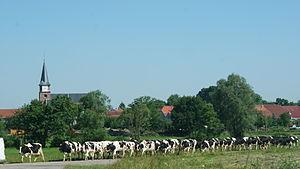
Sortie des vaches à Ancerviller
Ancerviller est une commune française située dans le département de Meurthe-et-Moselle en région Grand Est.